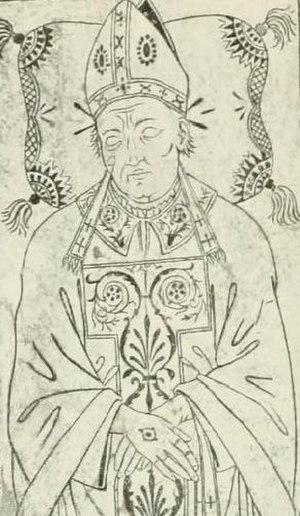
Jean Bilhères de Lagraulas est un cardinal français du XVᵉ siècle. Il est membre de l'ordre des bénédictins.